Attack on Richard Nixon's motorcade

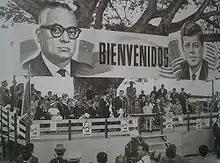
John F. Kennedy visit to Venezuela with Rómulo Betancourt

Nixon's final stop before Venezuela and Colombia saw generally receptive crowds. At Bolívar Square in Bogotá, he laid a wreath at the statue of Simón Bolívar before a crowd of about 1,000. An Associated Press report noted that there were some hecklers in the audience, but they amounted to "about 80 youths" and observed that "generally ... the Colombian crowds were friendly or enthusiastic".